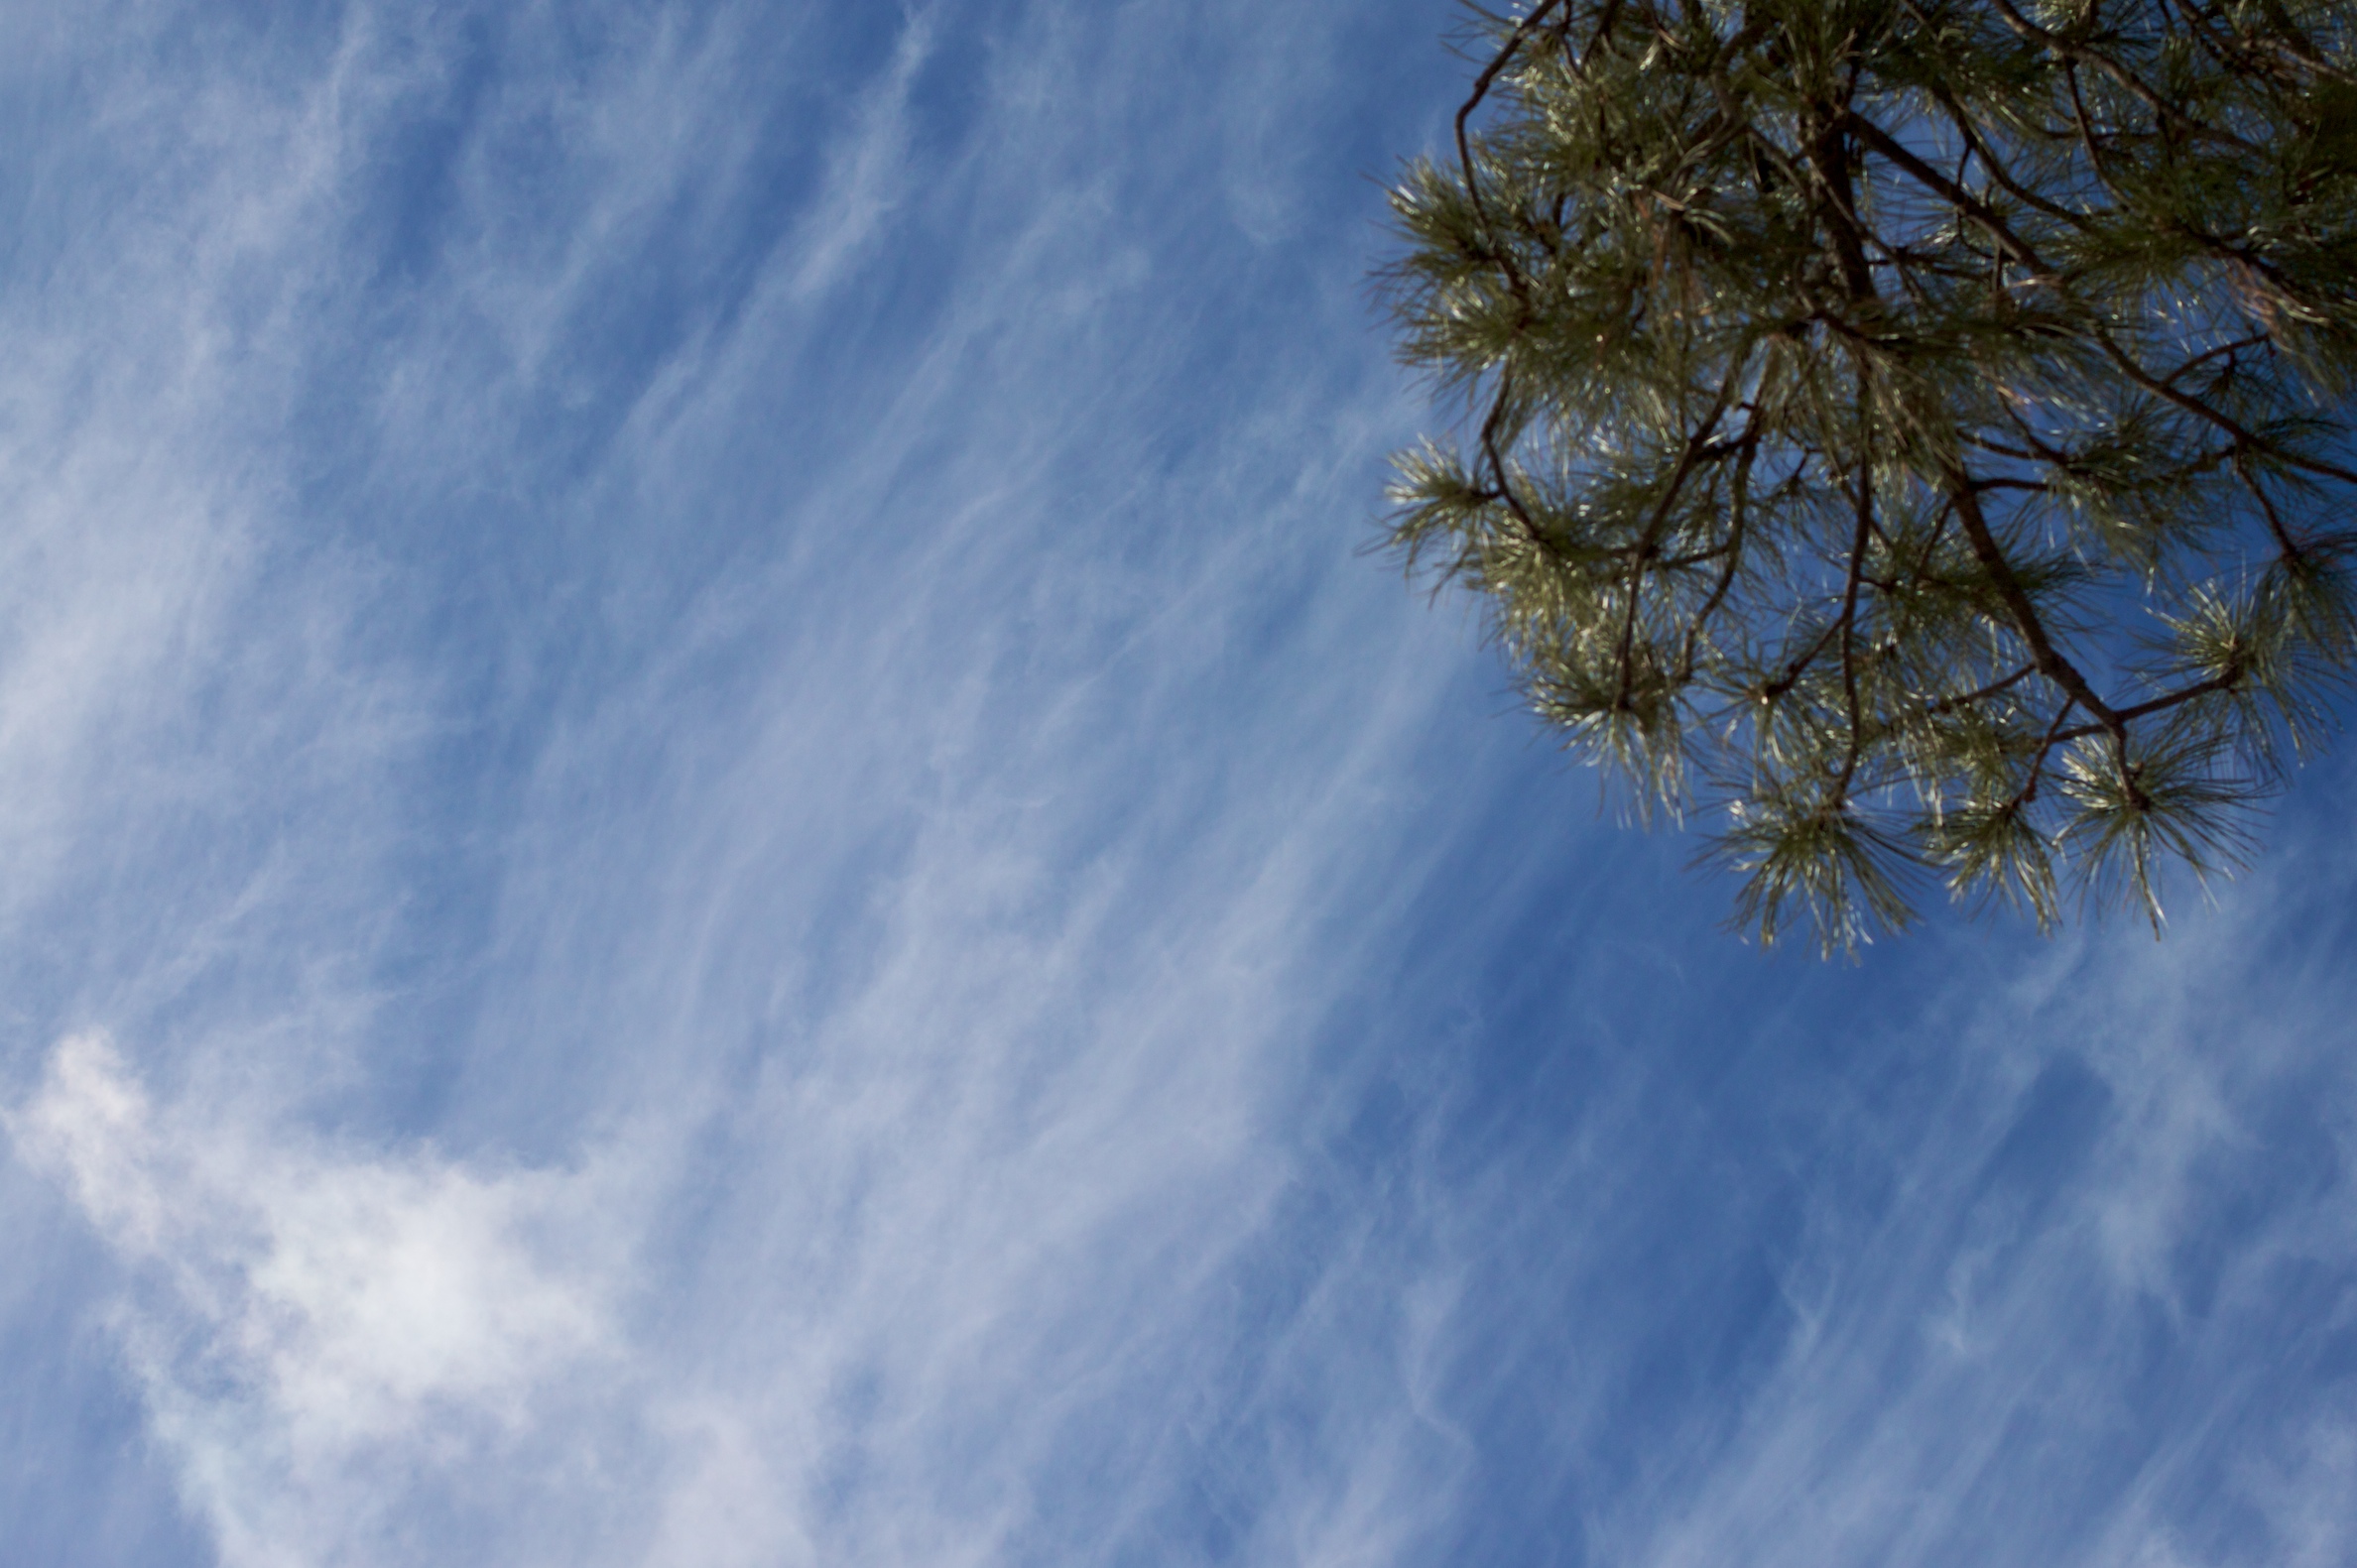
tree, branch, winter, cloud, plant, sky, sunlight, atmosphere, reflection, blue, clouds, freezing, meteorological phenomenon, atmosphere of earth, woody plant